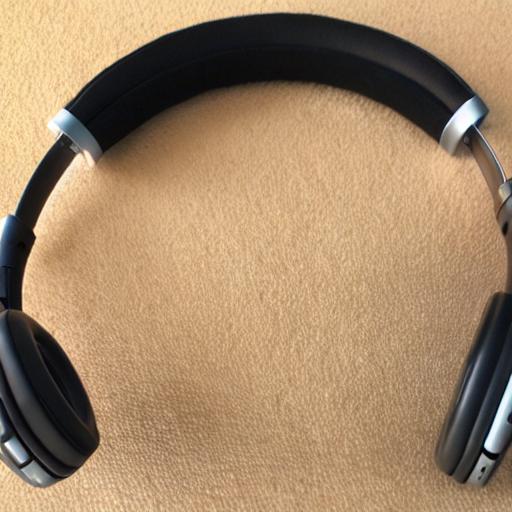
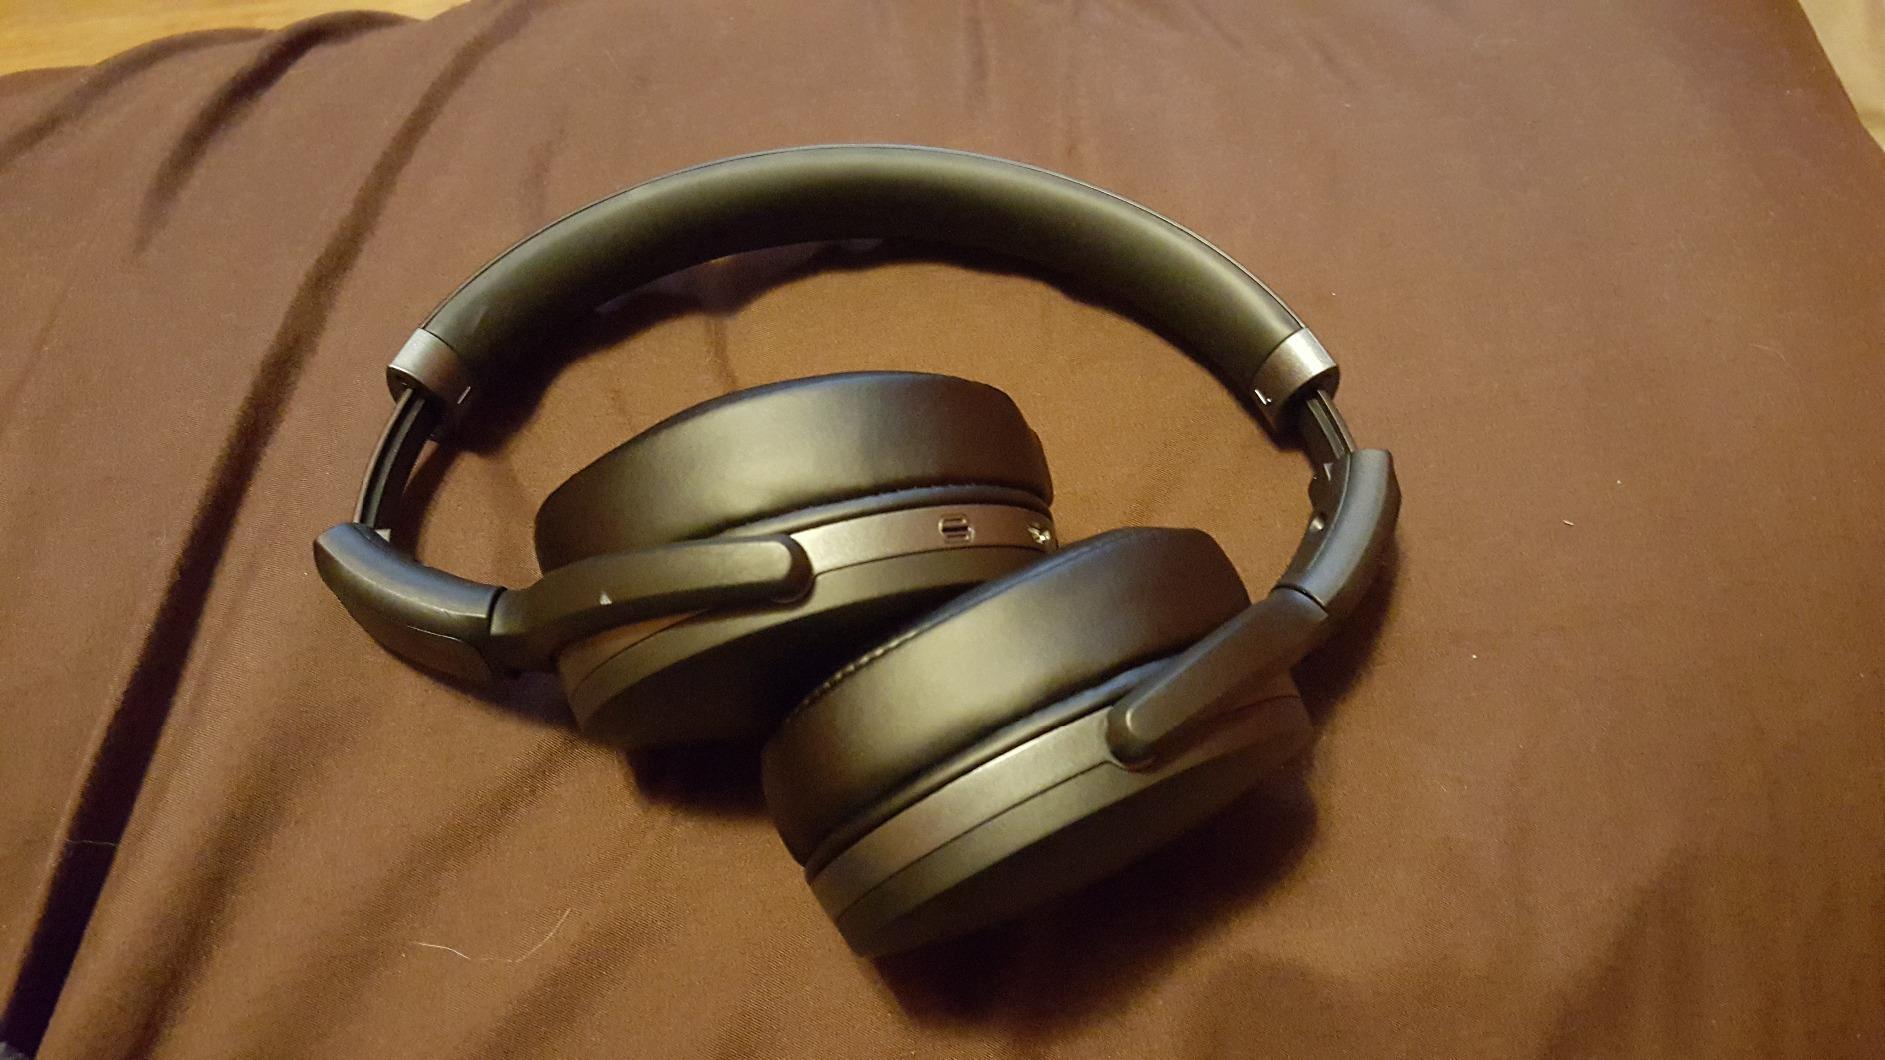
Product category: headphones
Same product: no